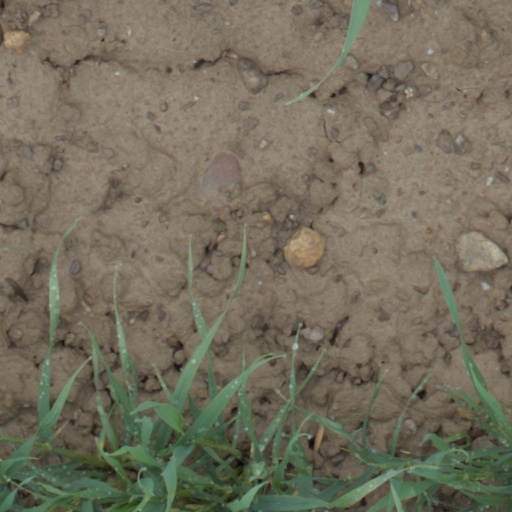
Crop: wheat